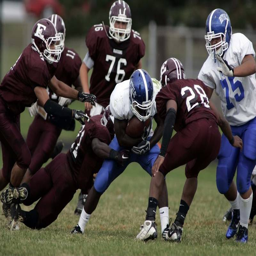
week - images from the football game .